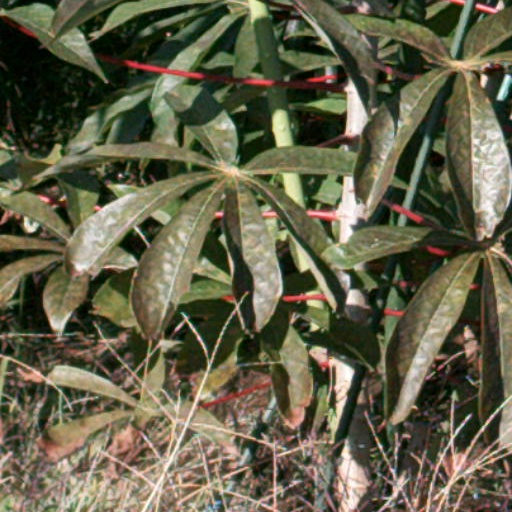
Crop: cassava